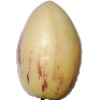
Label: pepino